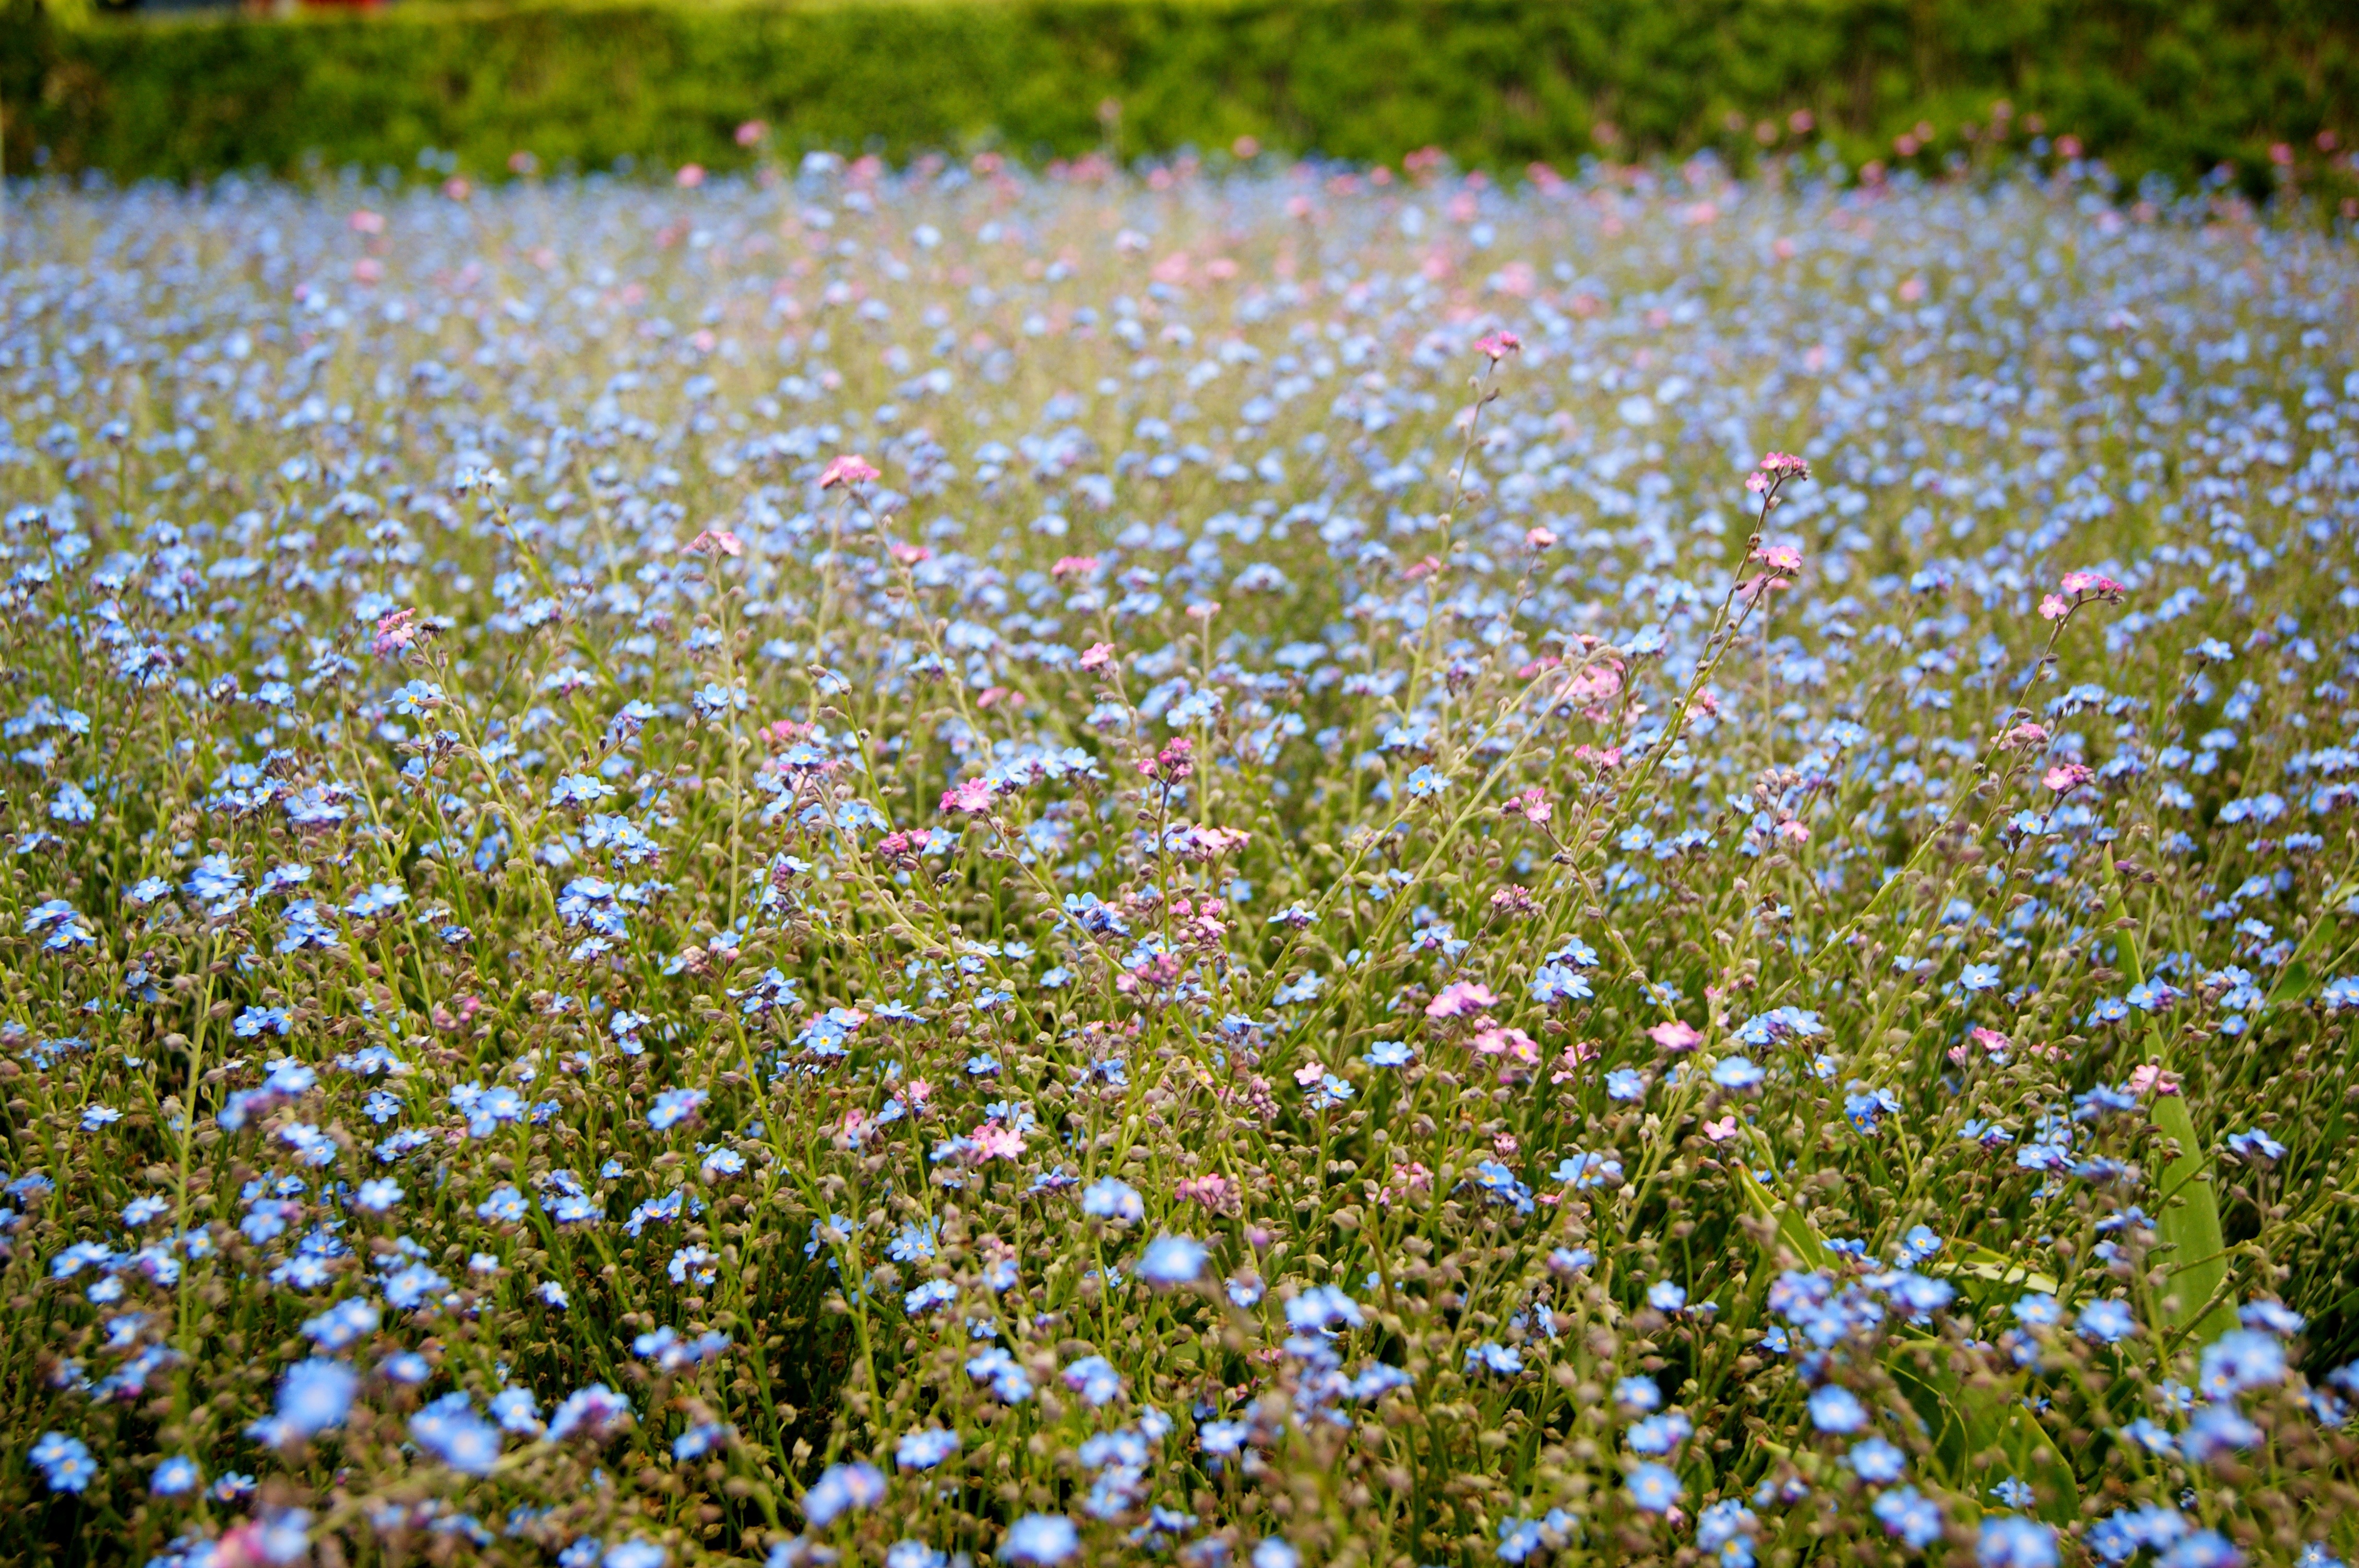
grass, blossom, plant, field, lawn, meadow, prairie, sunlight, flower, flora, wildflower, grassland, habitat, flowering plant, annual plant, natural environment, grass family, land plant